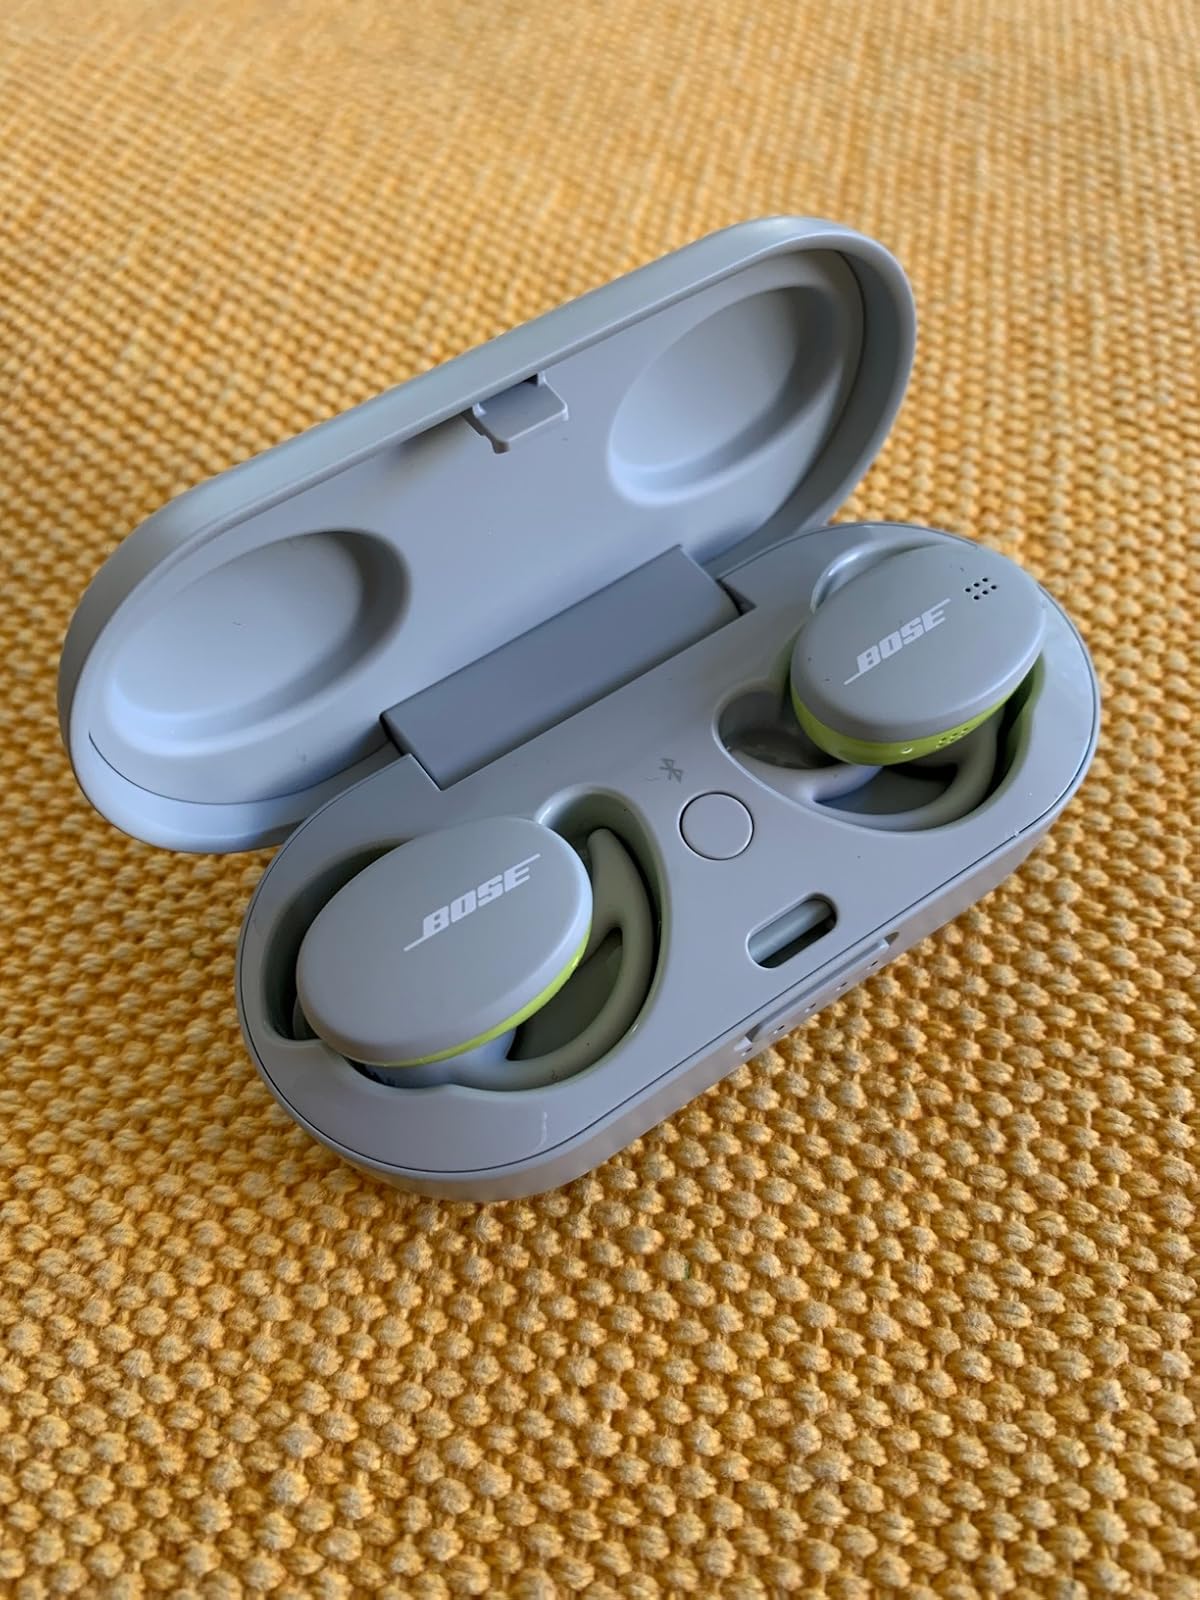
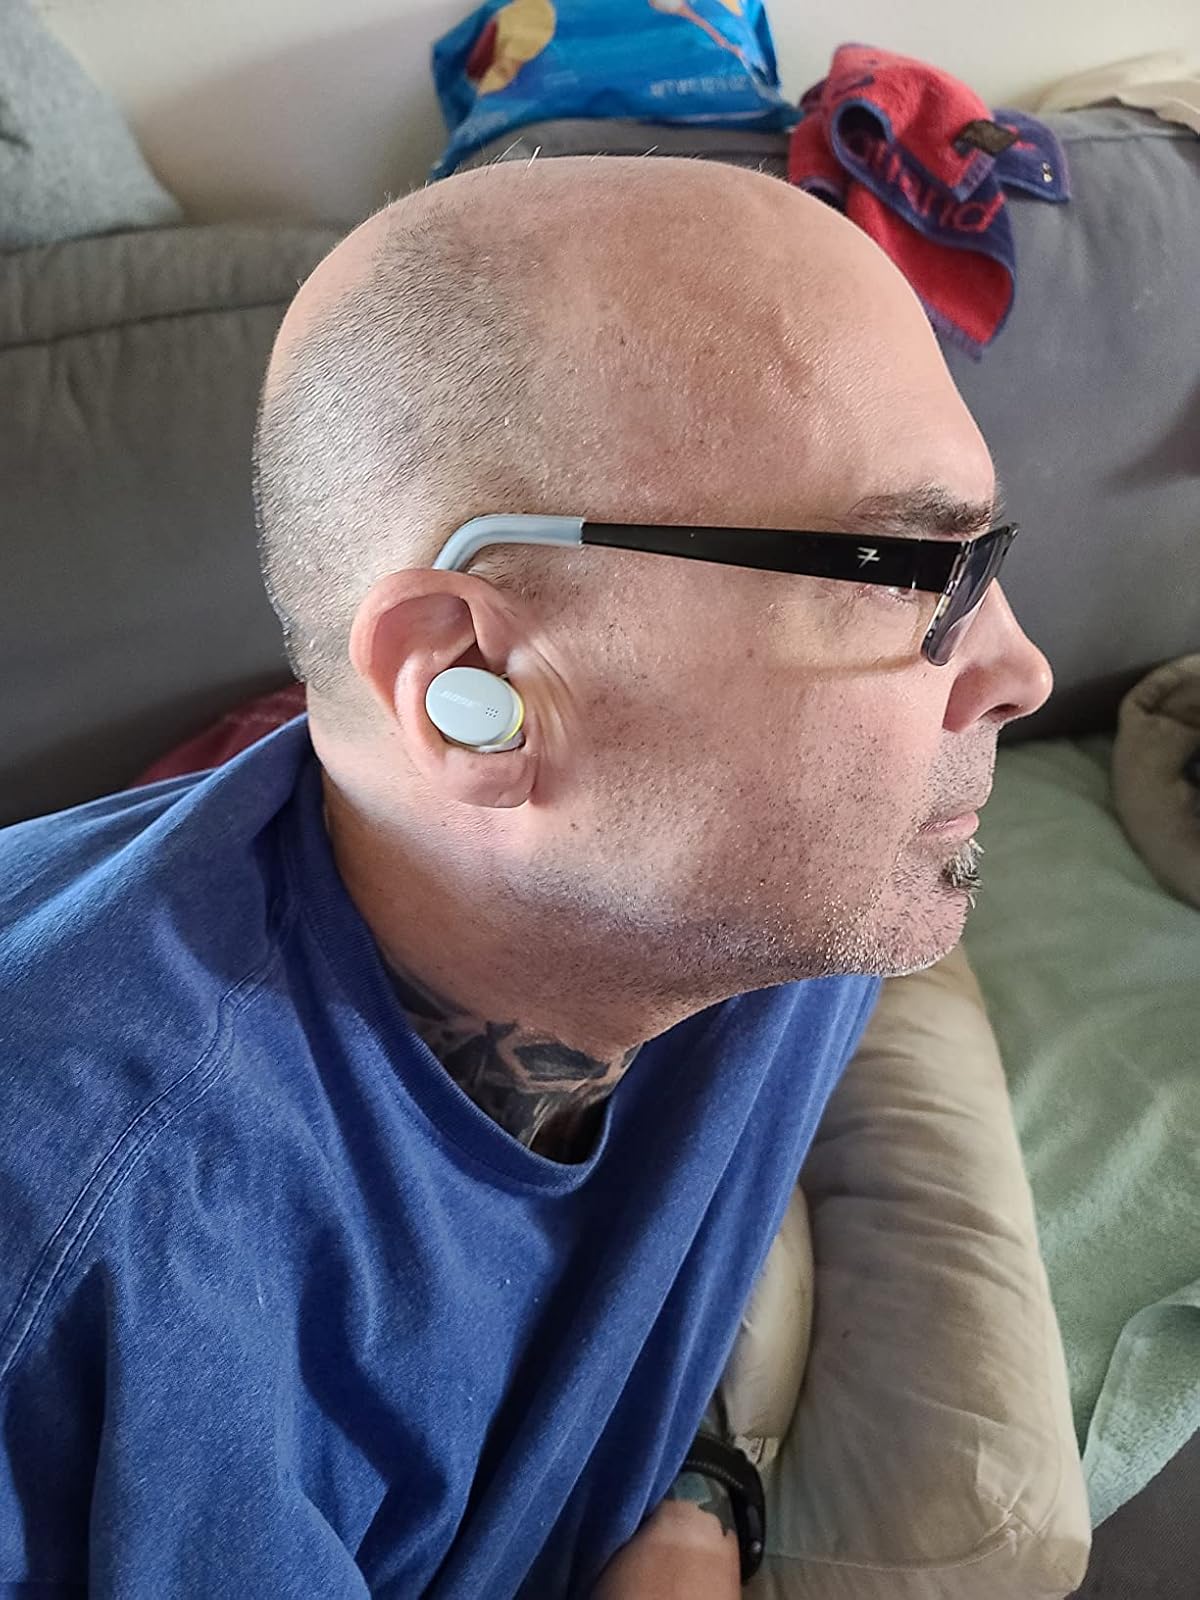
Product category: earbuds
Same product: yes